Zeiss Major Planetarium

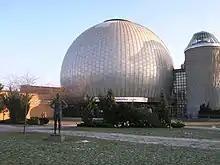
The Zeiss Major Planetarium Berlin

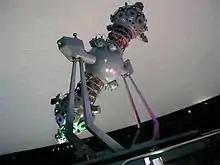
The planetarium's former projector (decommissioned in 2014)

The Zeiss Major Planetarium (German ) is a planetarium in Berlin, and one of the largest modern stellar theatres in Europe. It is located on the borders of the Ernst-Thälmann-Park housing estates in the Prenzlauer Berg locality of Berlin.